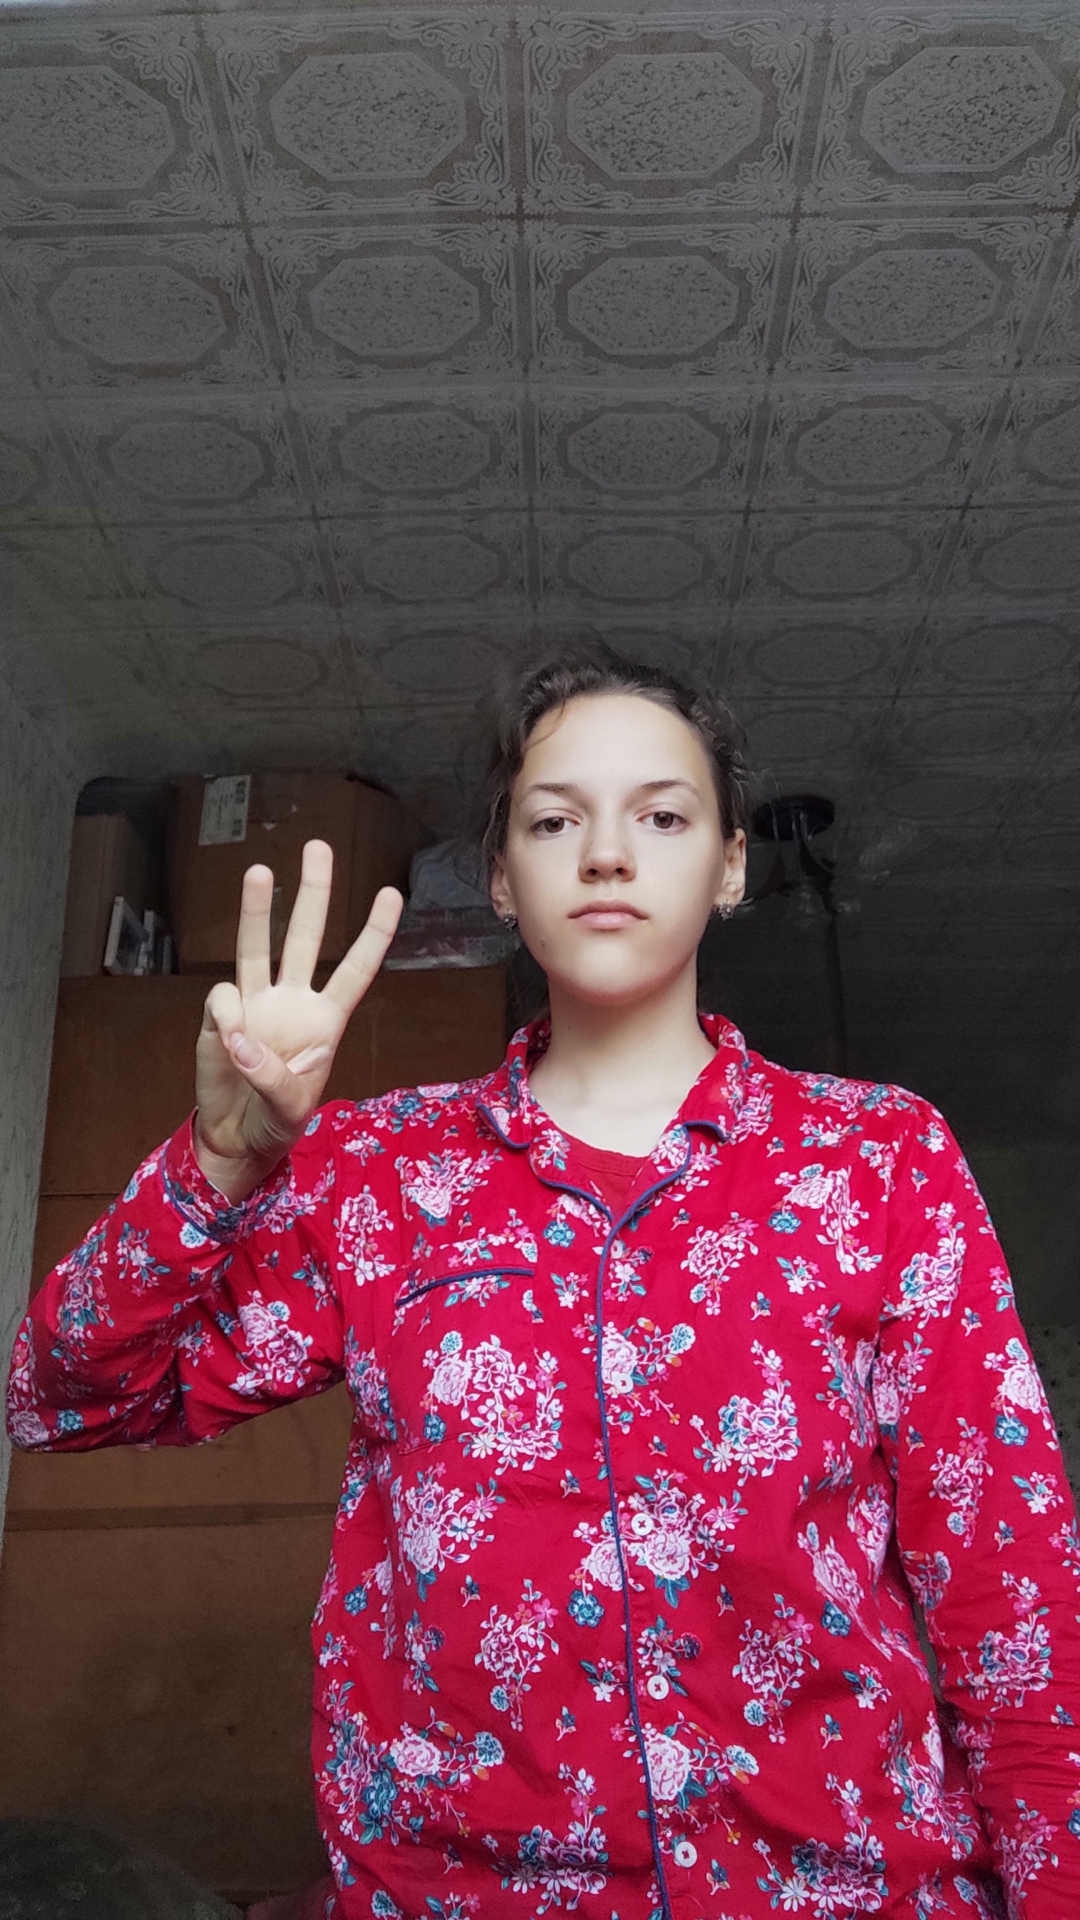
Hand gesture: three